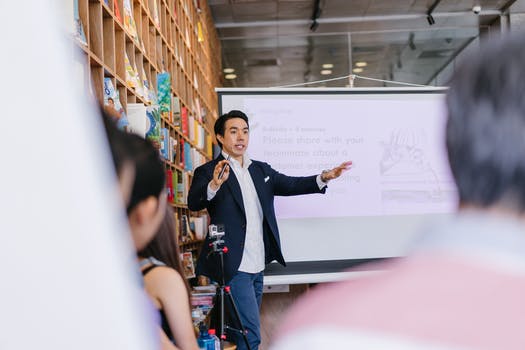
Label: No Watermark